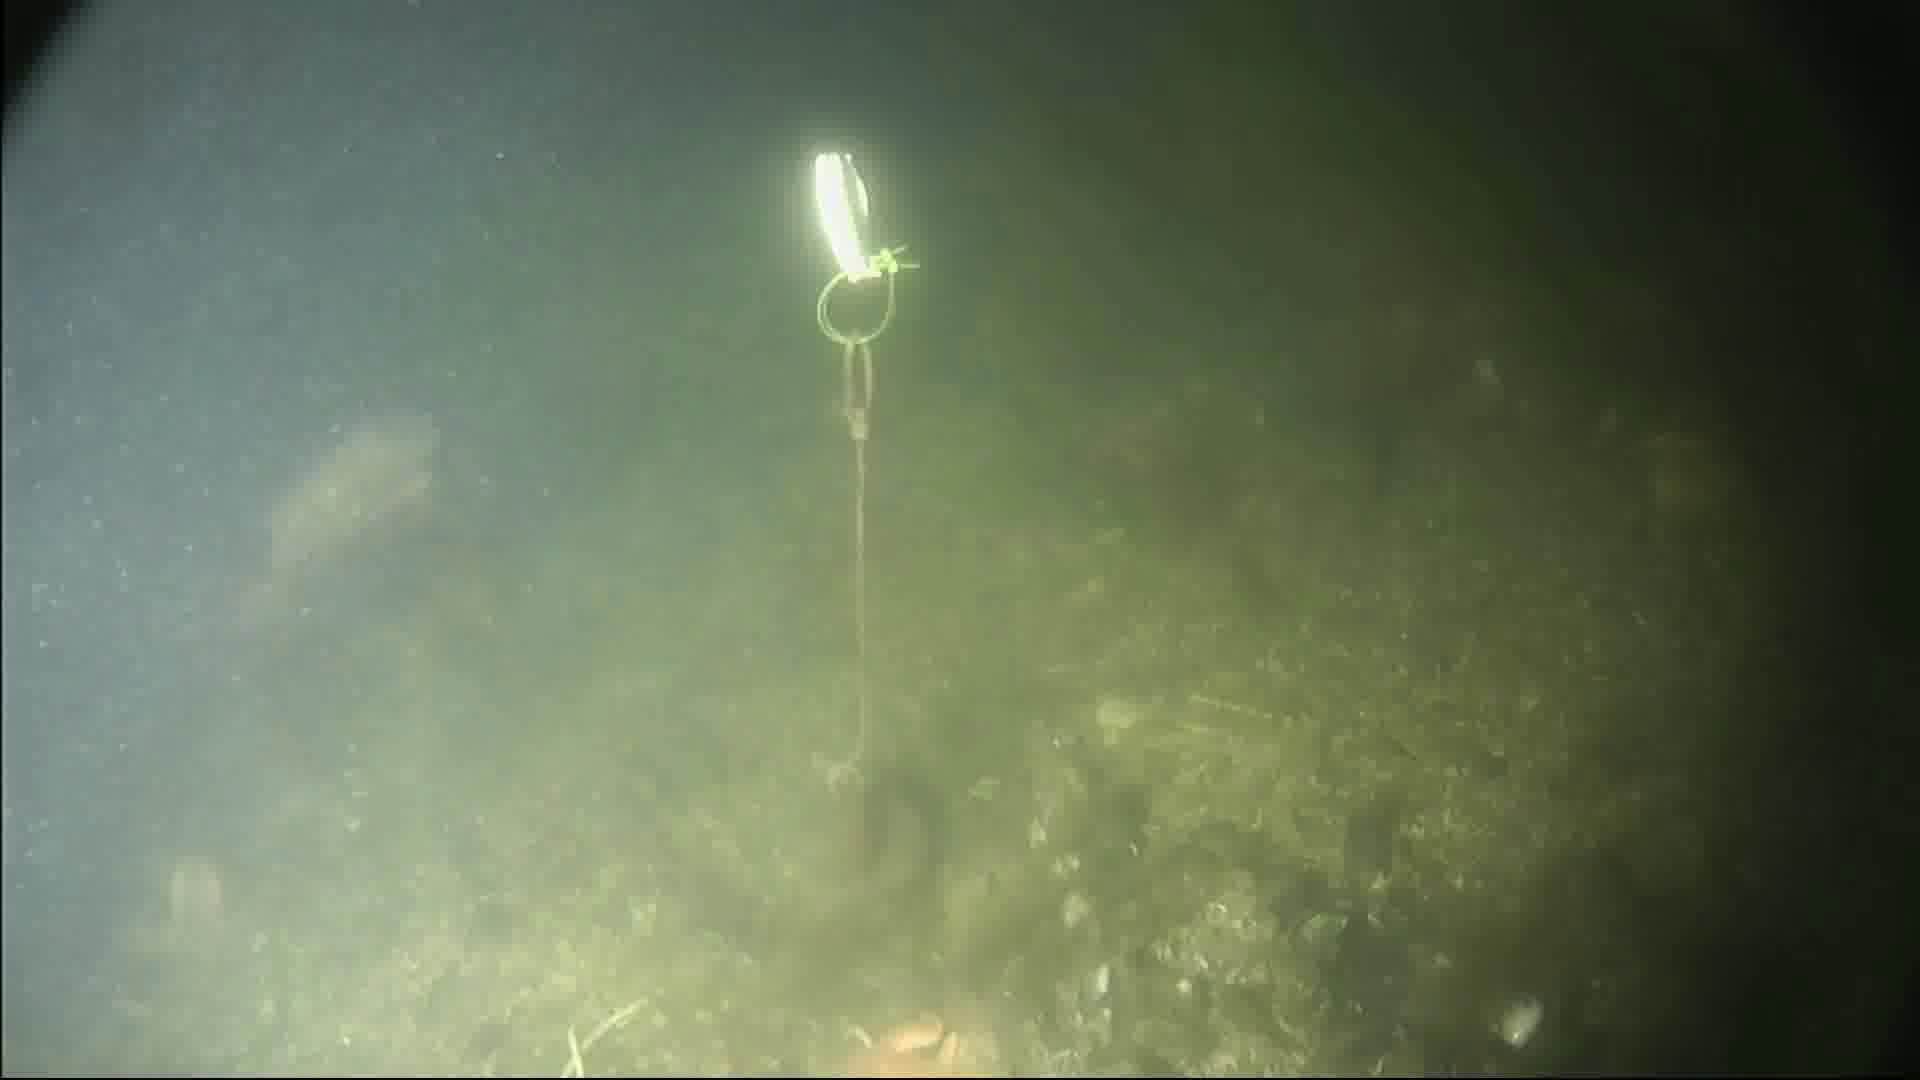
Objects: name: fish
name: crab
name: starfish